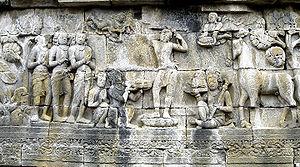
Le temple de Borobudur est une importante construction bouddhiste, bâtie aux VIIIᵉ et IXᵉ siècles à l’époque de la dynastie Sailendra dans le centre de l’île de Java en Indonésie.
Siddhārtha Gautama, dit Shakyamuni ou le Bouddha, est un chef spirituel qui vécut au VIᵉ siècle av. J.-C. ou au Vᵉ siècle av. J.-C., fondateur historique d'une communauté de moines errants qui donnera naissance au bouddhisme.